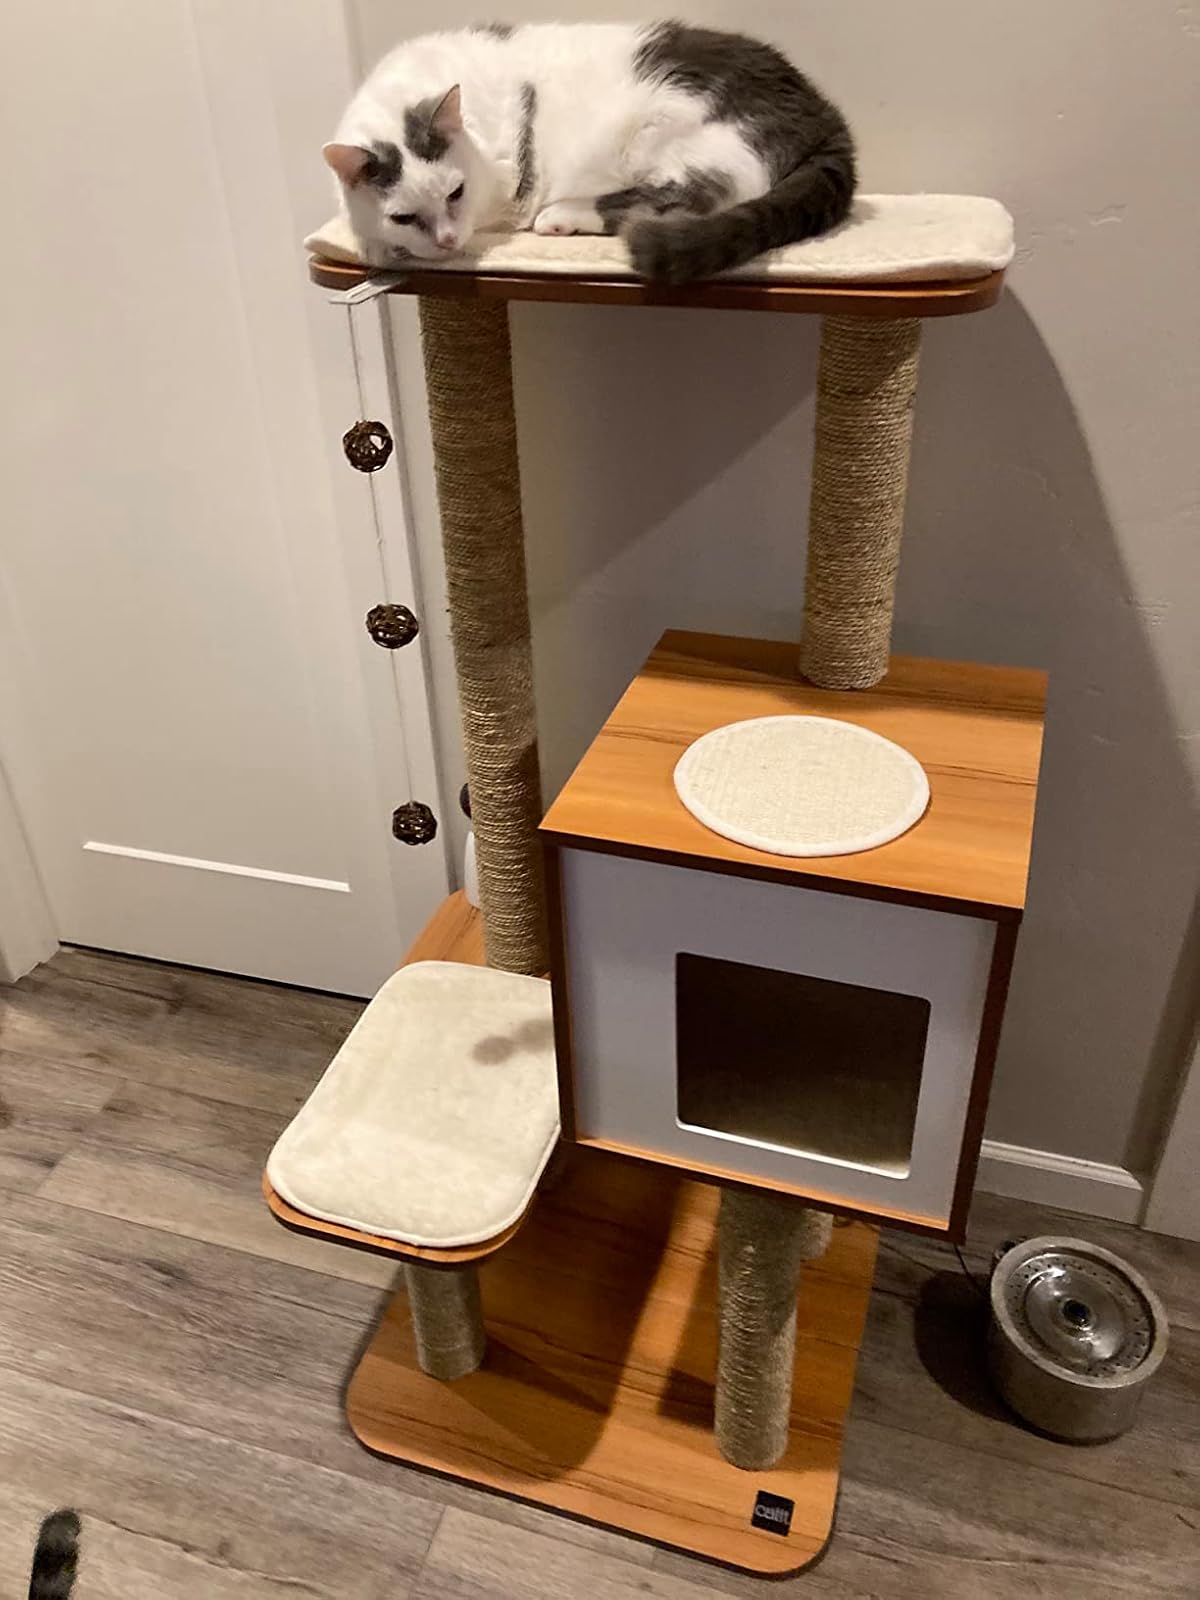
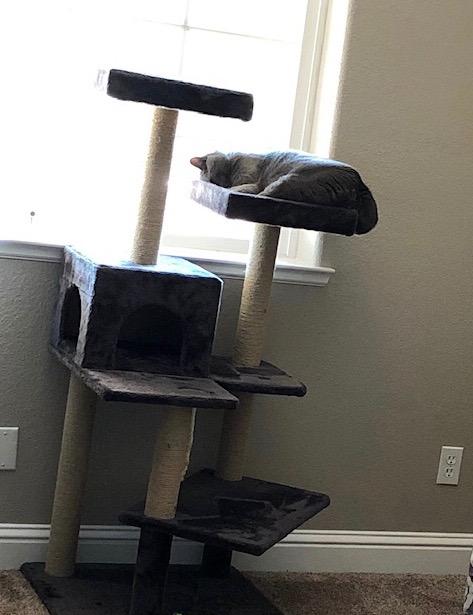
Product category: items_cat tree
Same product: no